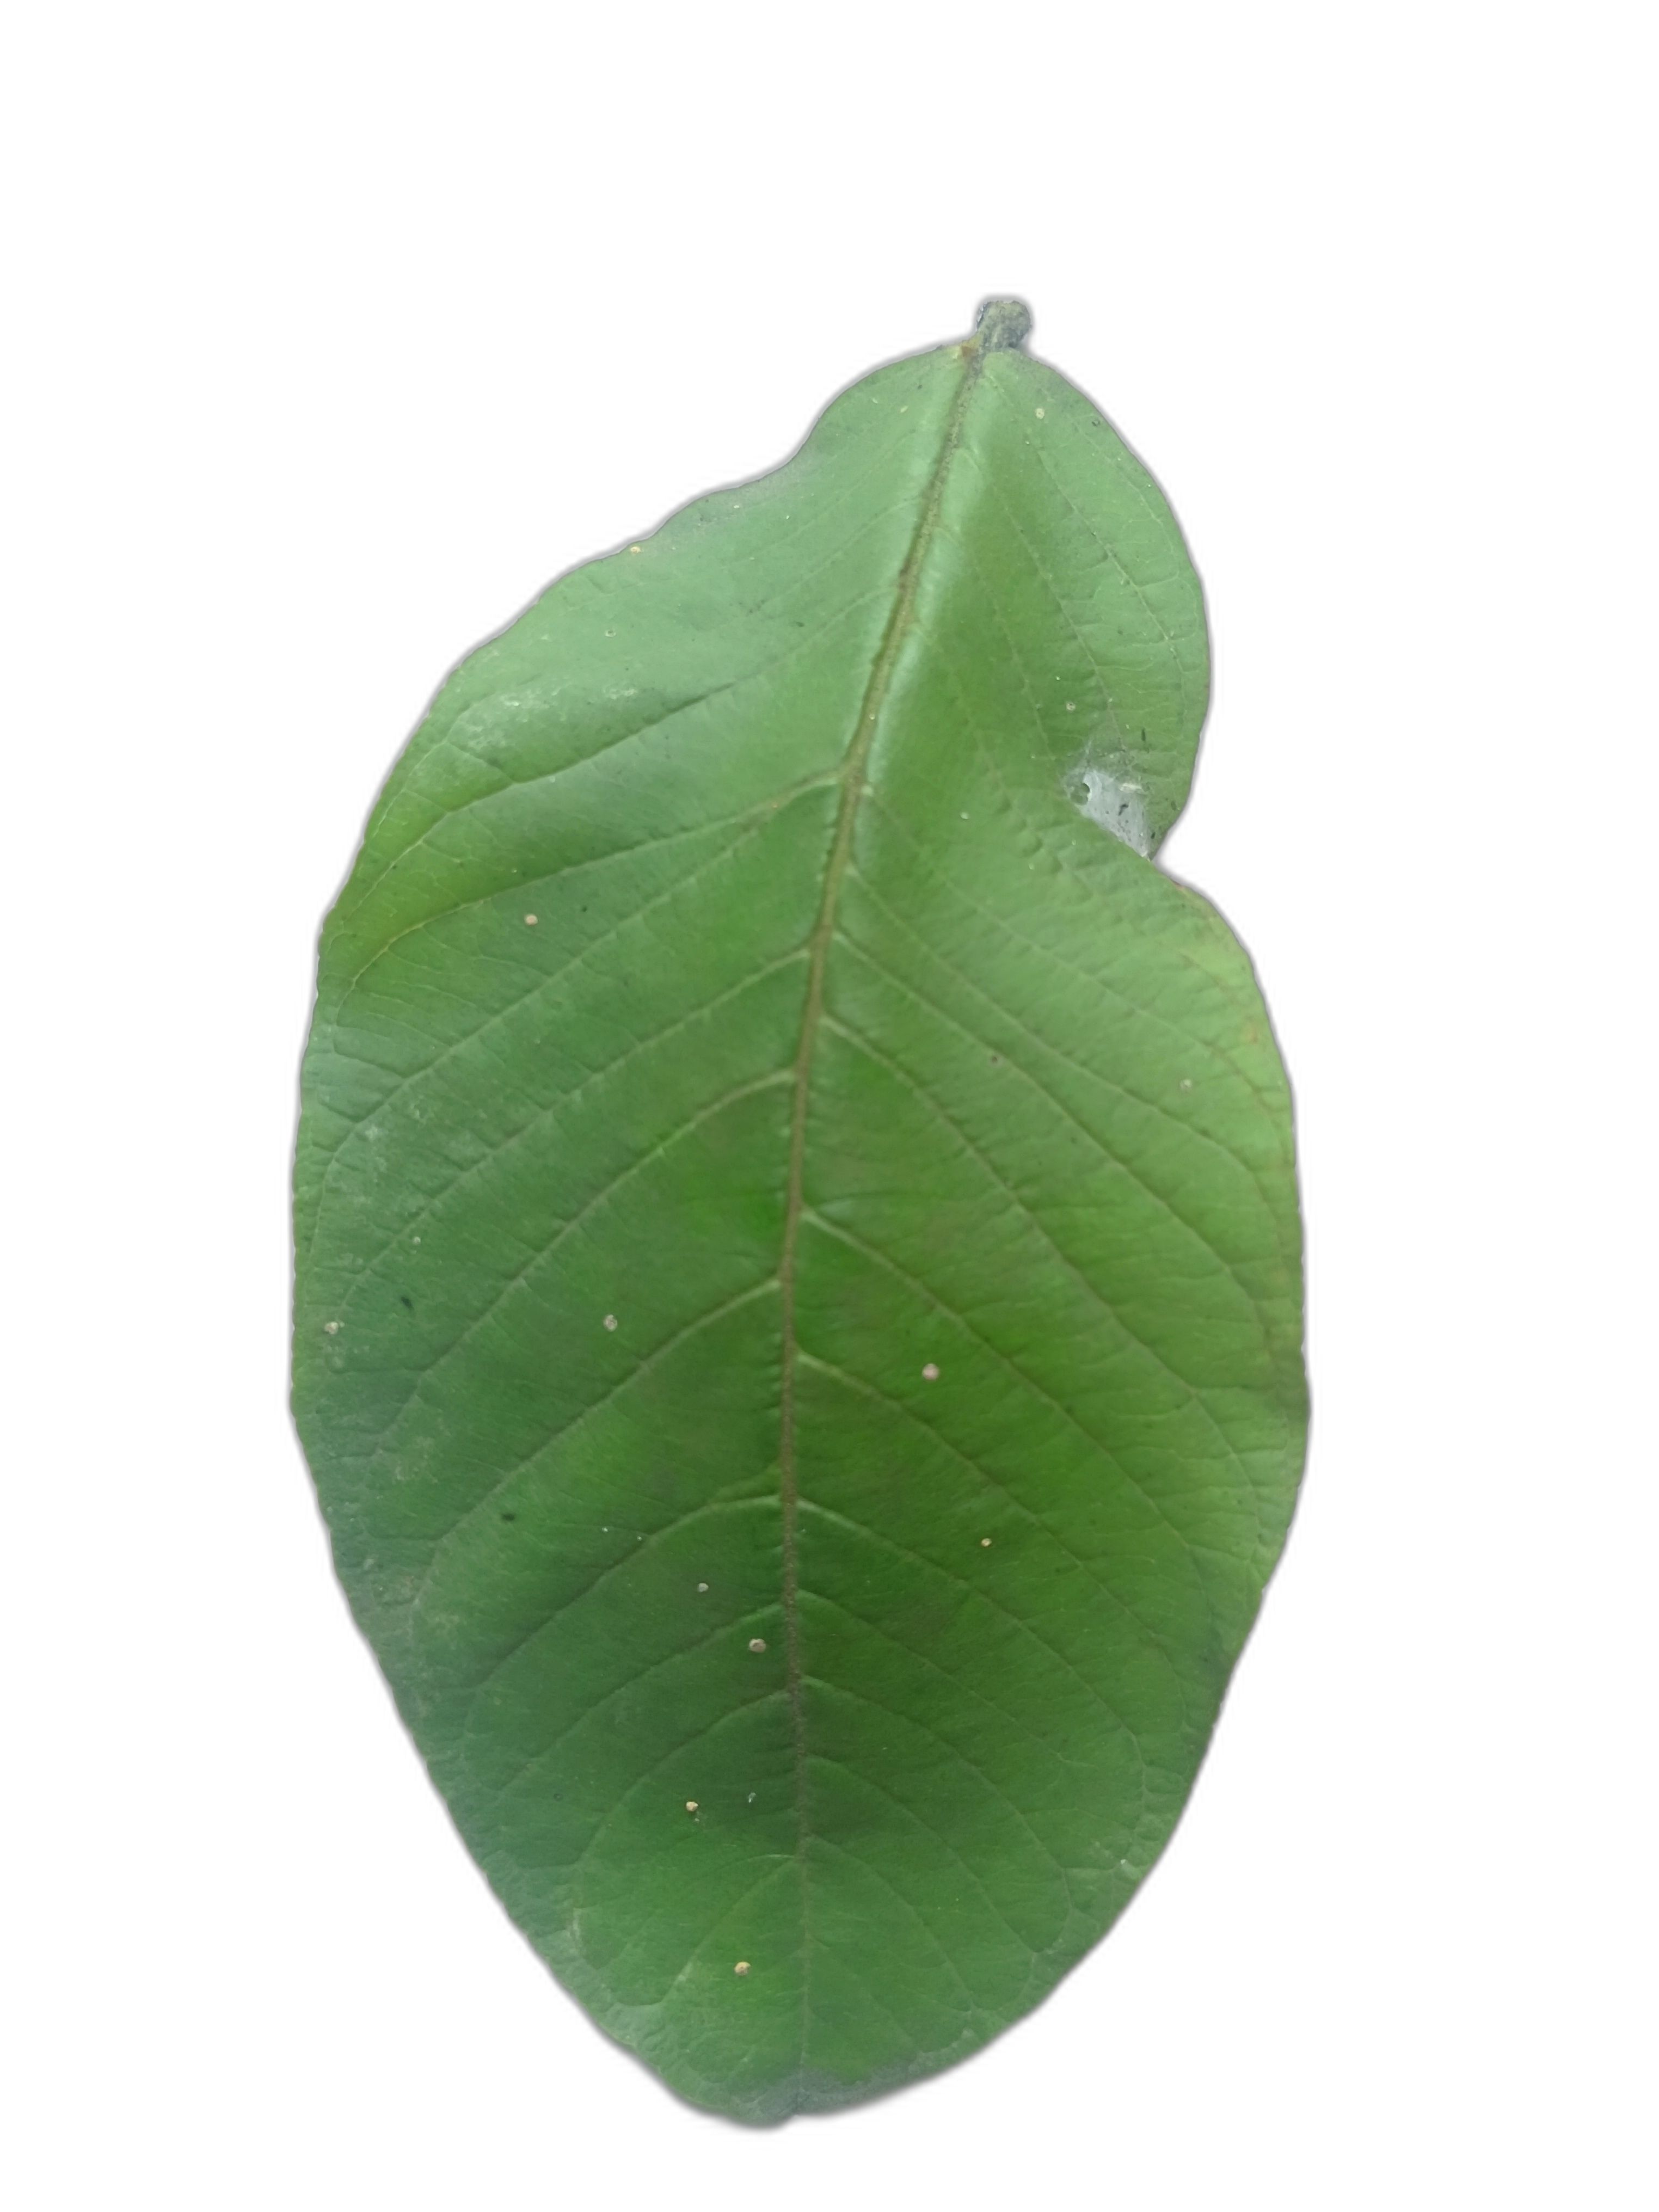
Plant part: leaf
Disease: Healthy